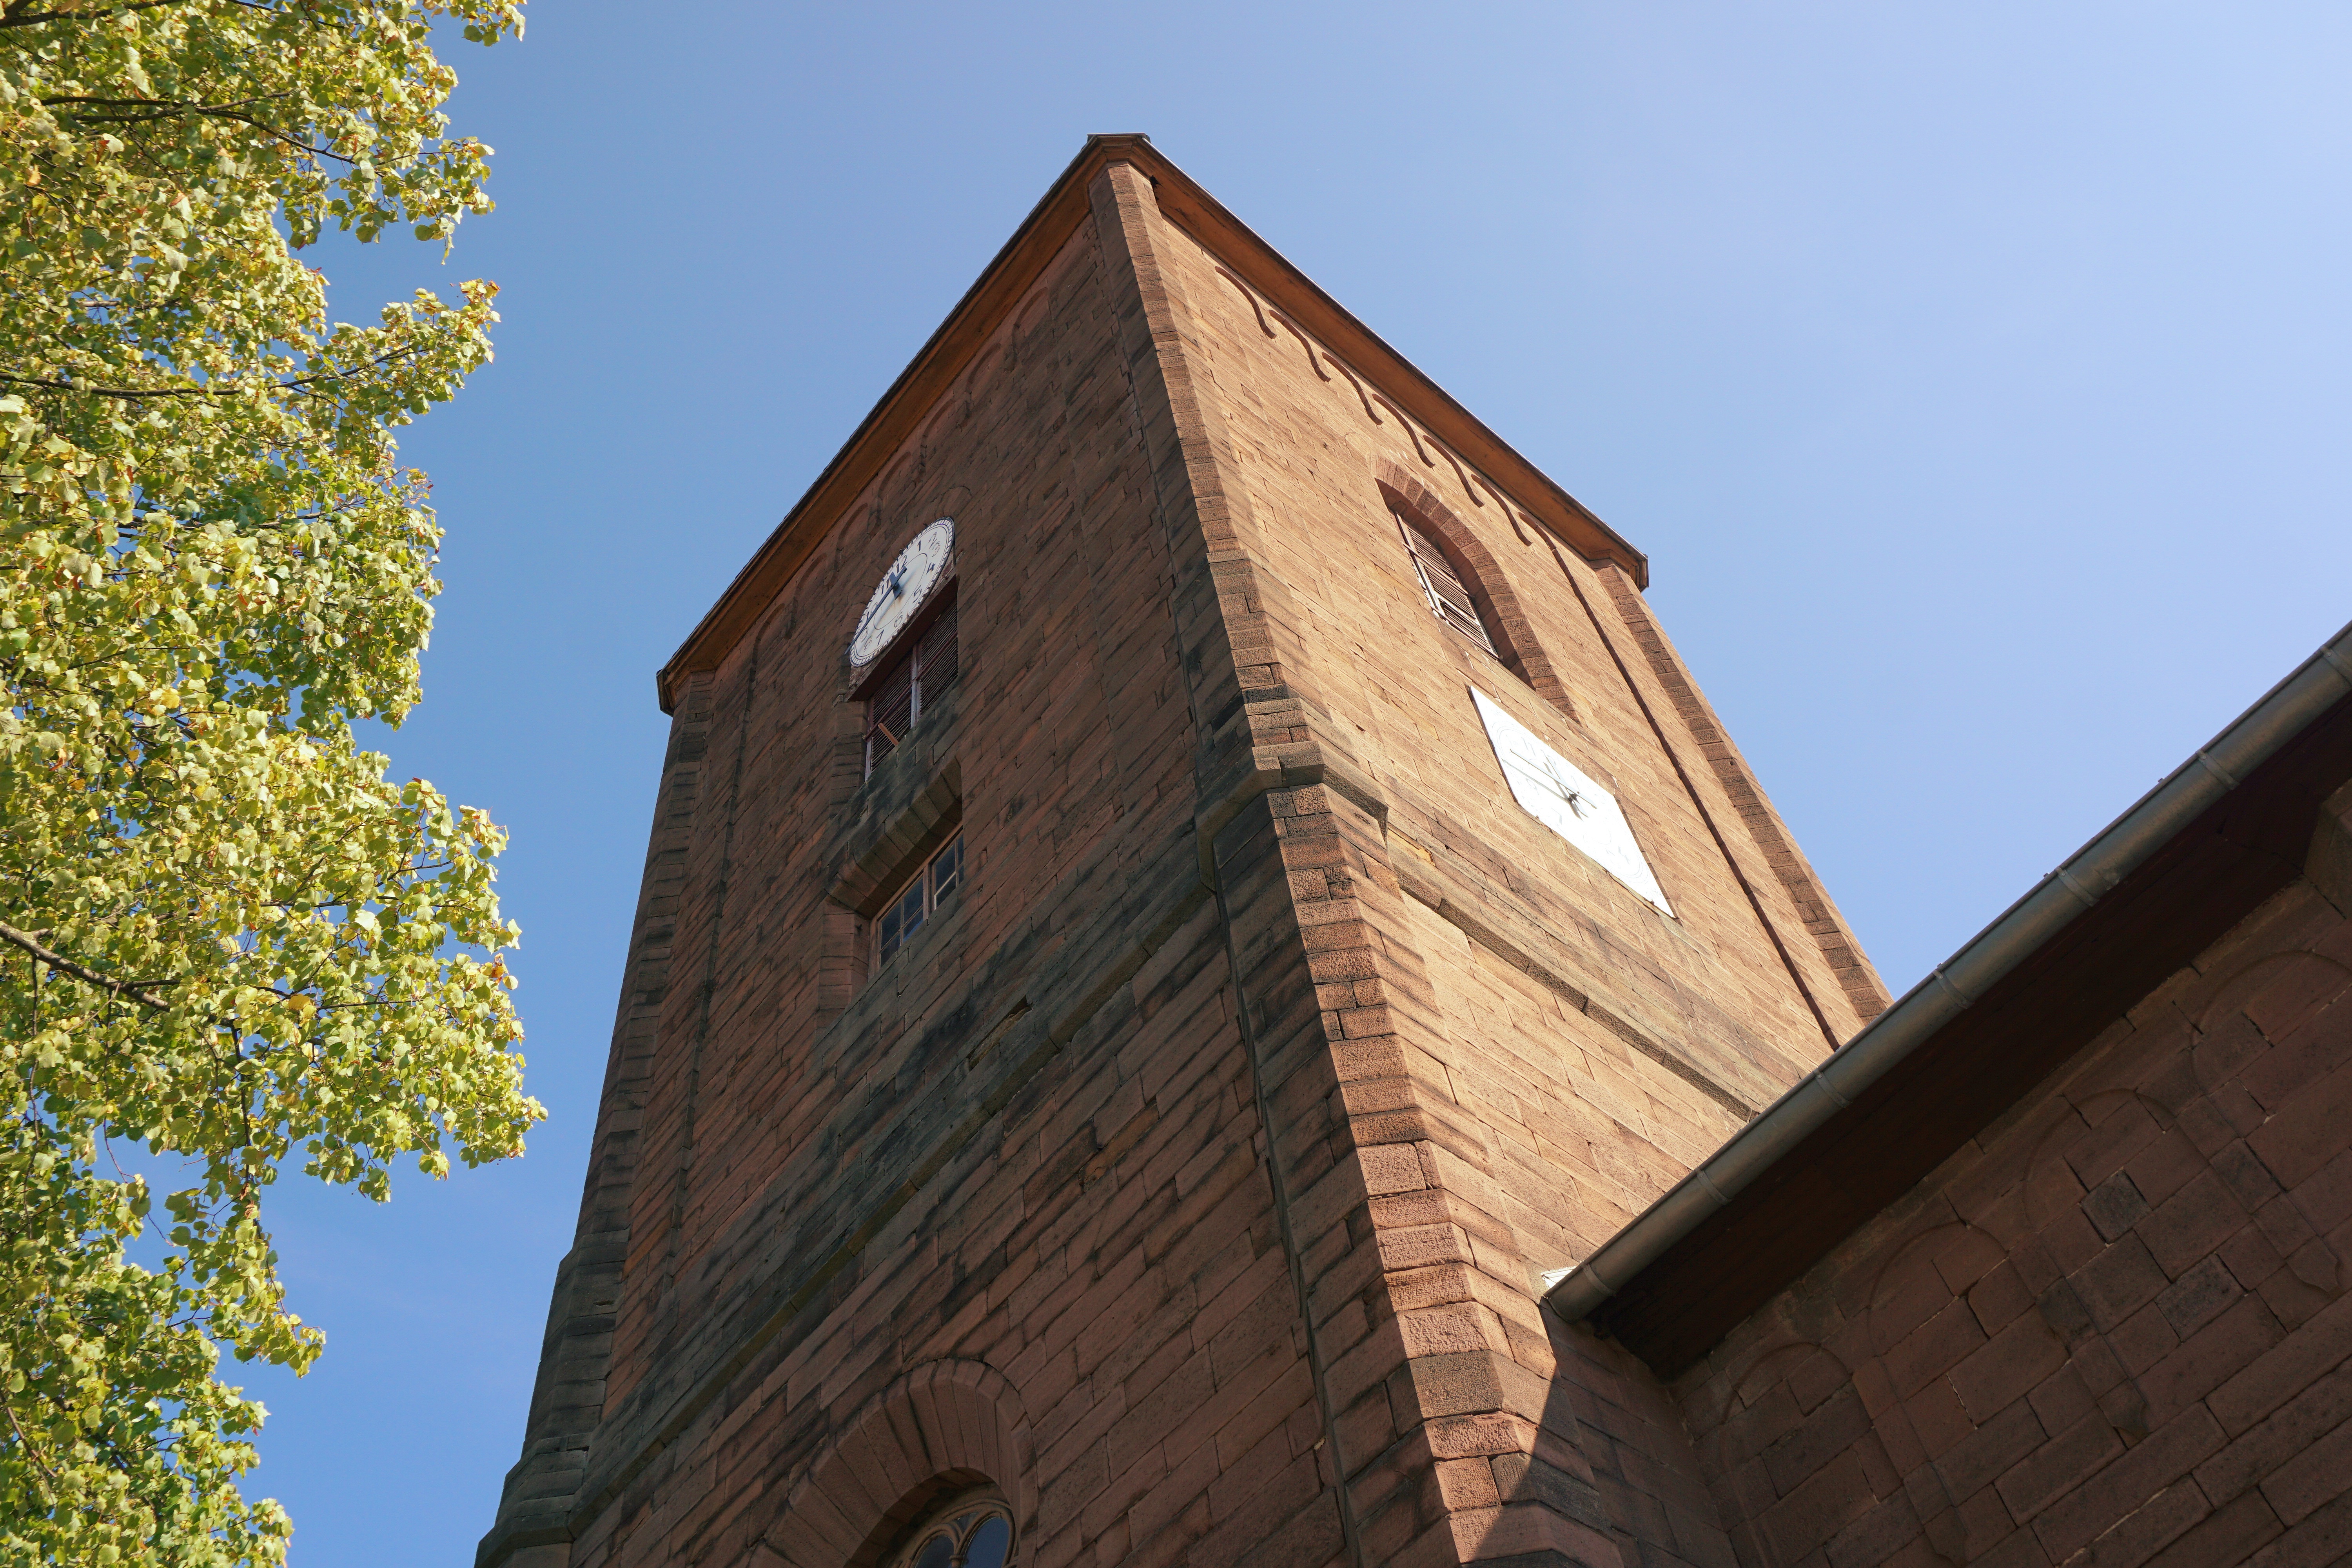
architecture, sky, house, clock, building, tower, facade, church, chapel, place of worship, bell tower, spire, steeple, calden